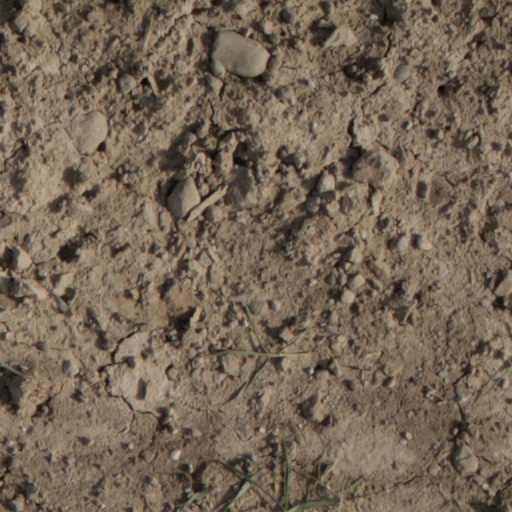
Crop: wheat